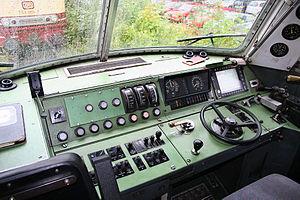
La série 103 est une série de locomotives électriques exploitées par la Deutsche Bundesbahn. Elles ont longtemps été perçues comme la série phare du matériel roulant de la DB.